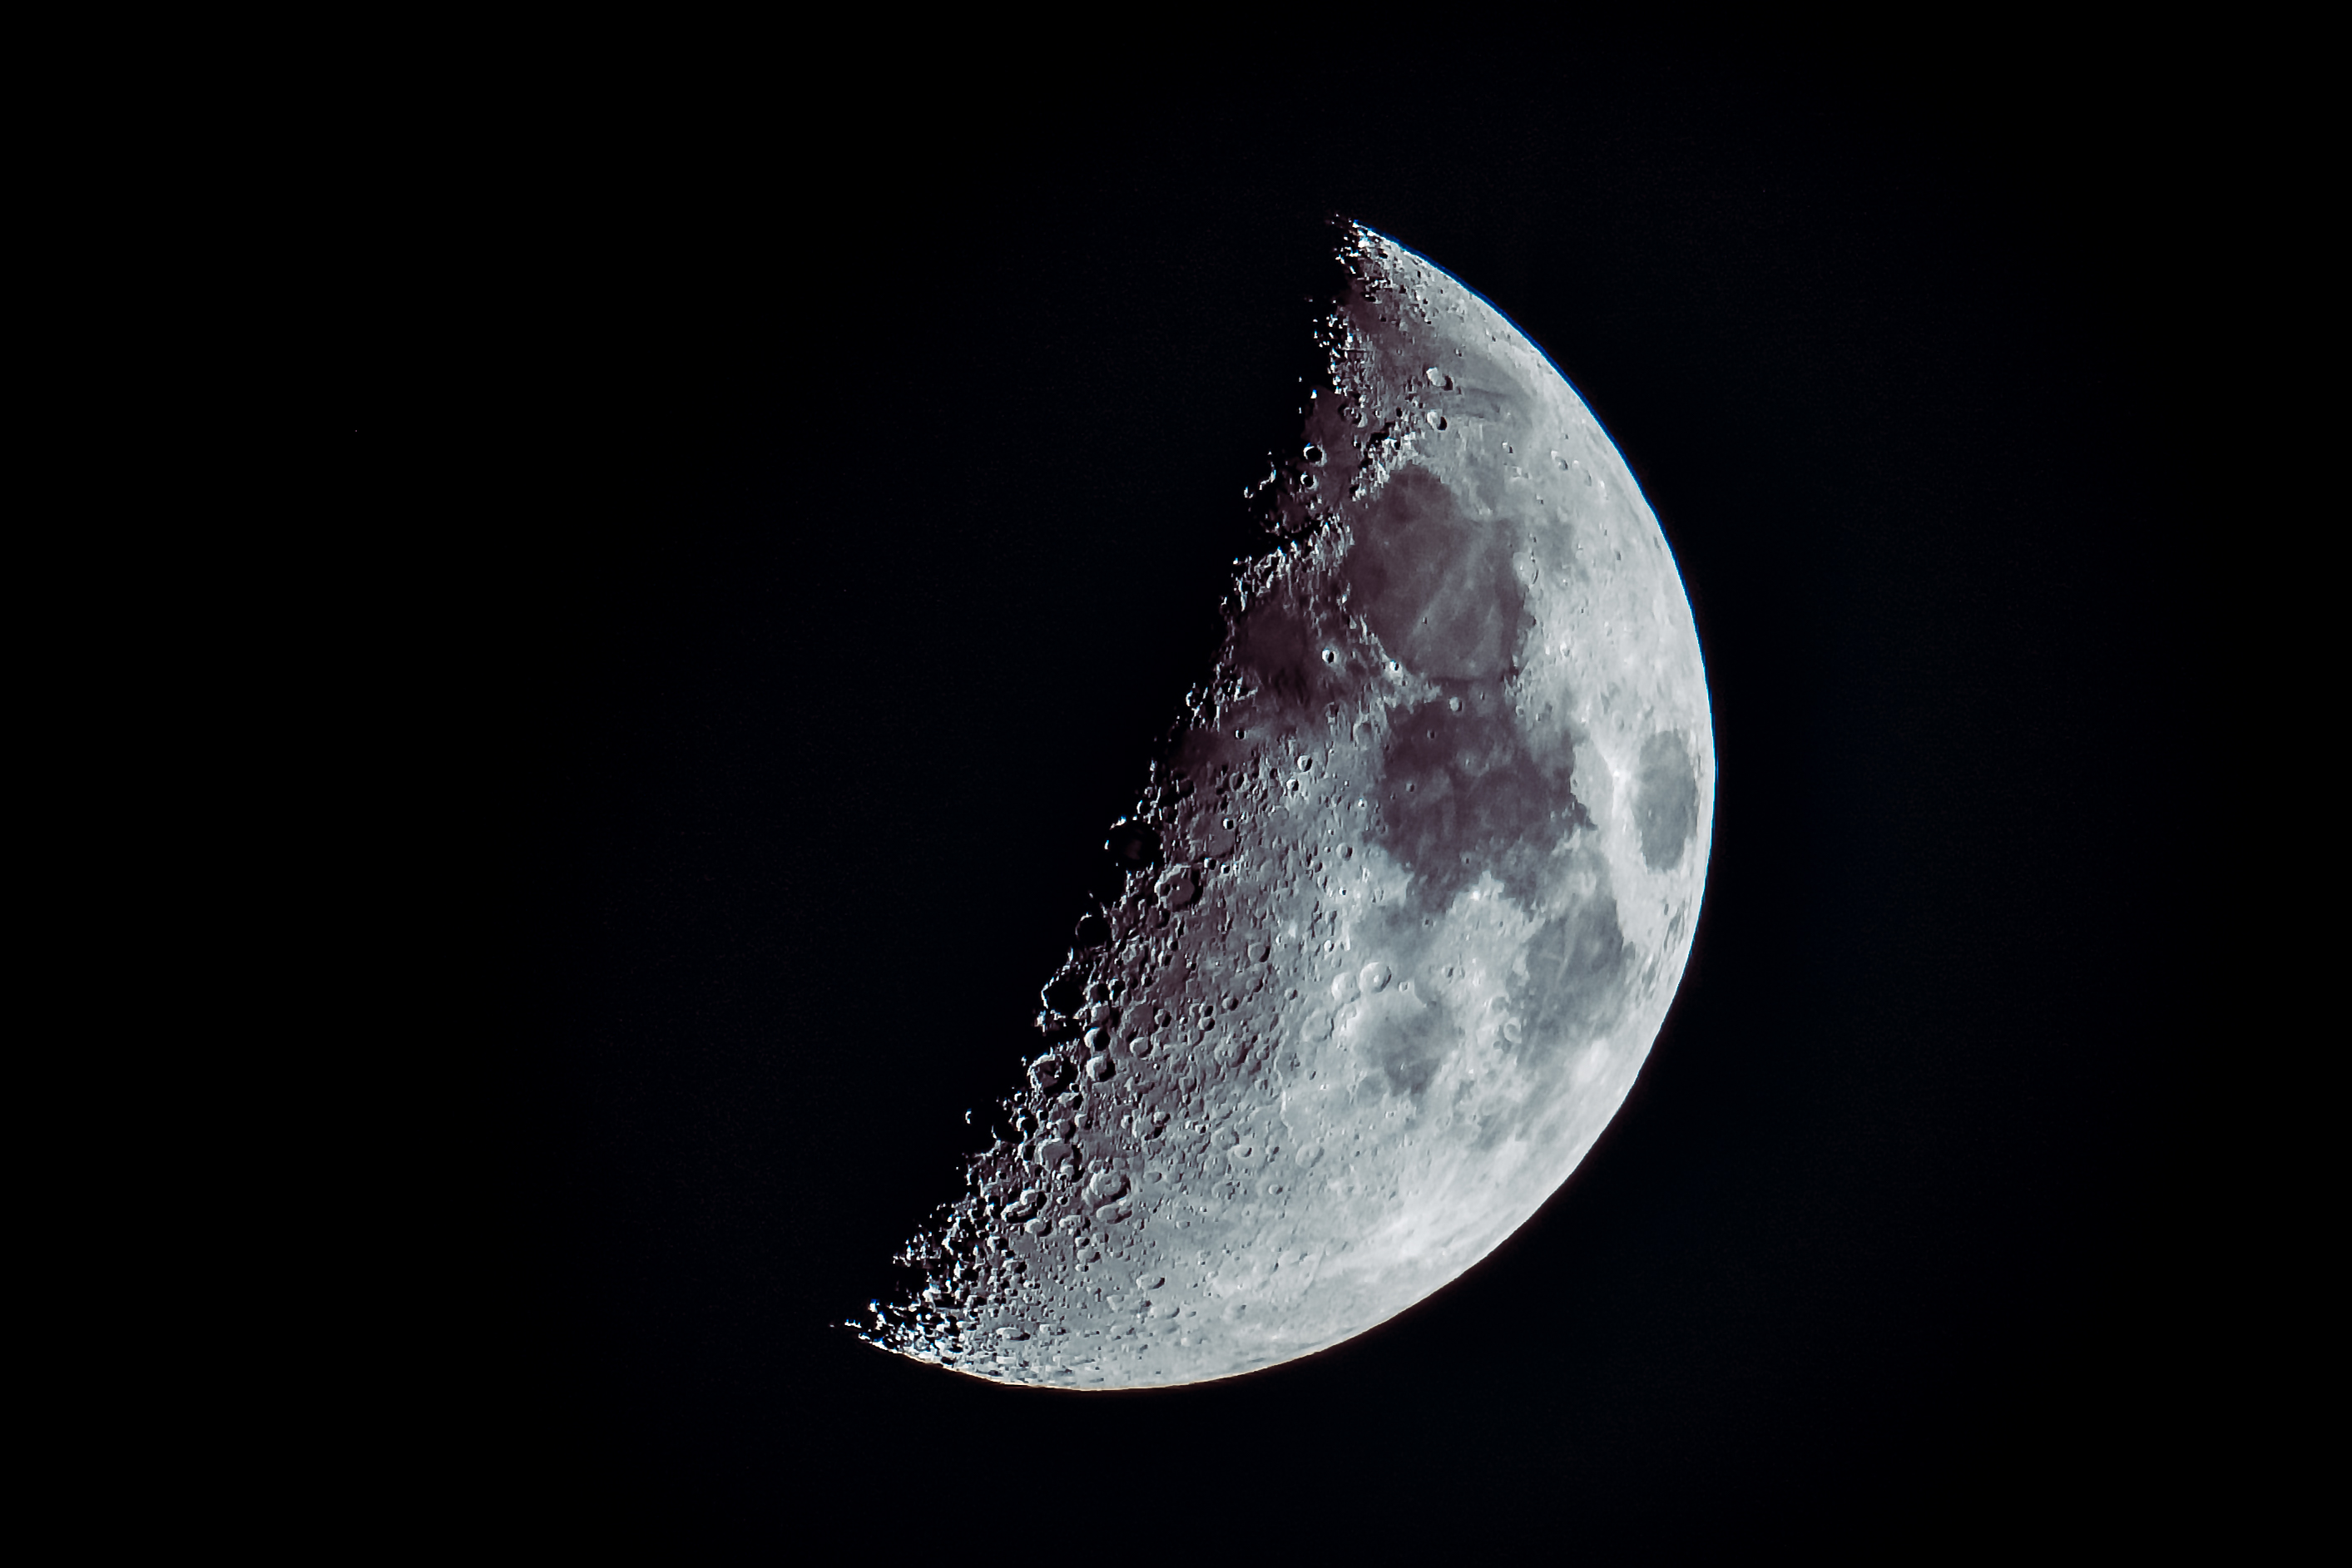
black and white, atmosphere, moon, outer space, astronomy, crescent, ilce7m2, apscon, telephoto, halfmoon, astronomical object